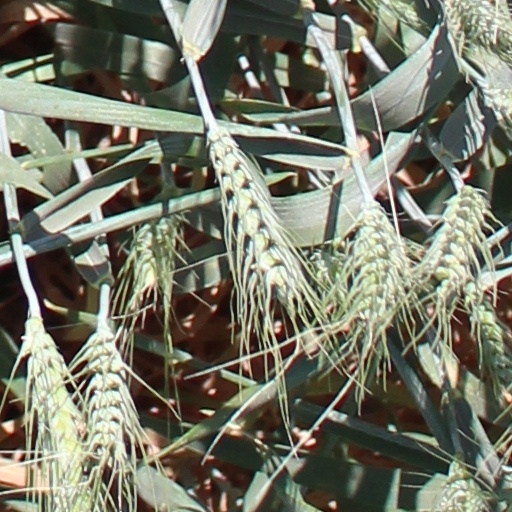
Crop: wheat